YAP1

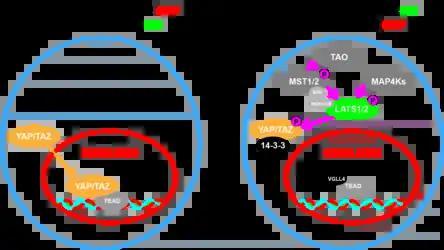
On the left, the signaling cascade is inactivated so YAP readily localizes to the nucleus for transcription. On the right, the signal cascade causes YAP to localize to the cytoplasm, preventing transcription.

At the biochemical level, YAP is part of and regulated by the Hippo signaling pathway where a kinase cascade results in its “inactivation”, along with that of TAZ. In this signaling cascade, TAO kinases phosphorylate Ste20-like kinases, MST1/2, at their activation loops (Thr183 for MST1 and Thr180 for MST2). Active MST1/2 then phosphorylate SAV1 and MOB1A/B which are scaffold proteins that assist in the recruitment and phosphorylation of LATS1/2. LATS1/2 can also be phosphorylated by two groups of MAP4Ks. LATS1/2 then phosphorylate YAP and TAZ which causes them to bind with 14-3-3, resulting in cytoplasmic sequestration of YAP and TAZ. The result of the activation of this pathway is the restriction of YAP/TAZ from entering the cell nucleus. Once inside the nucleus, physical association of YAP with binding partners such as beta-catenin mediates the recruitment of SWI/SNF complexes, which in turn generate DNA accessibility needed to activate enhancers.